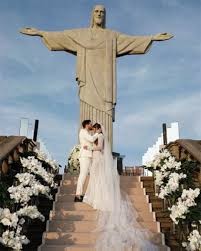
Landmark: Christ the Reedemer